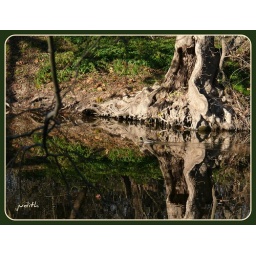
the water in the creek was so still yesterday......the only thing disturbing the reflections was the occasional wake of a duck passing by.